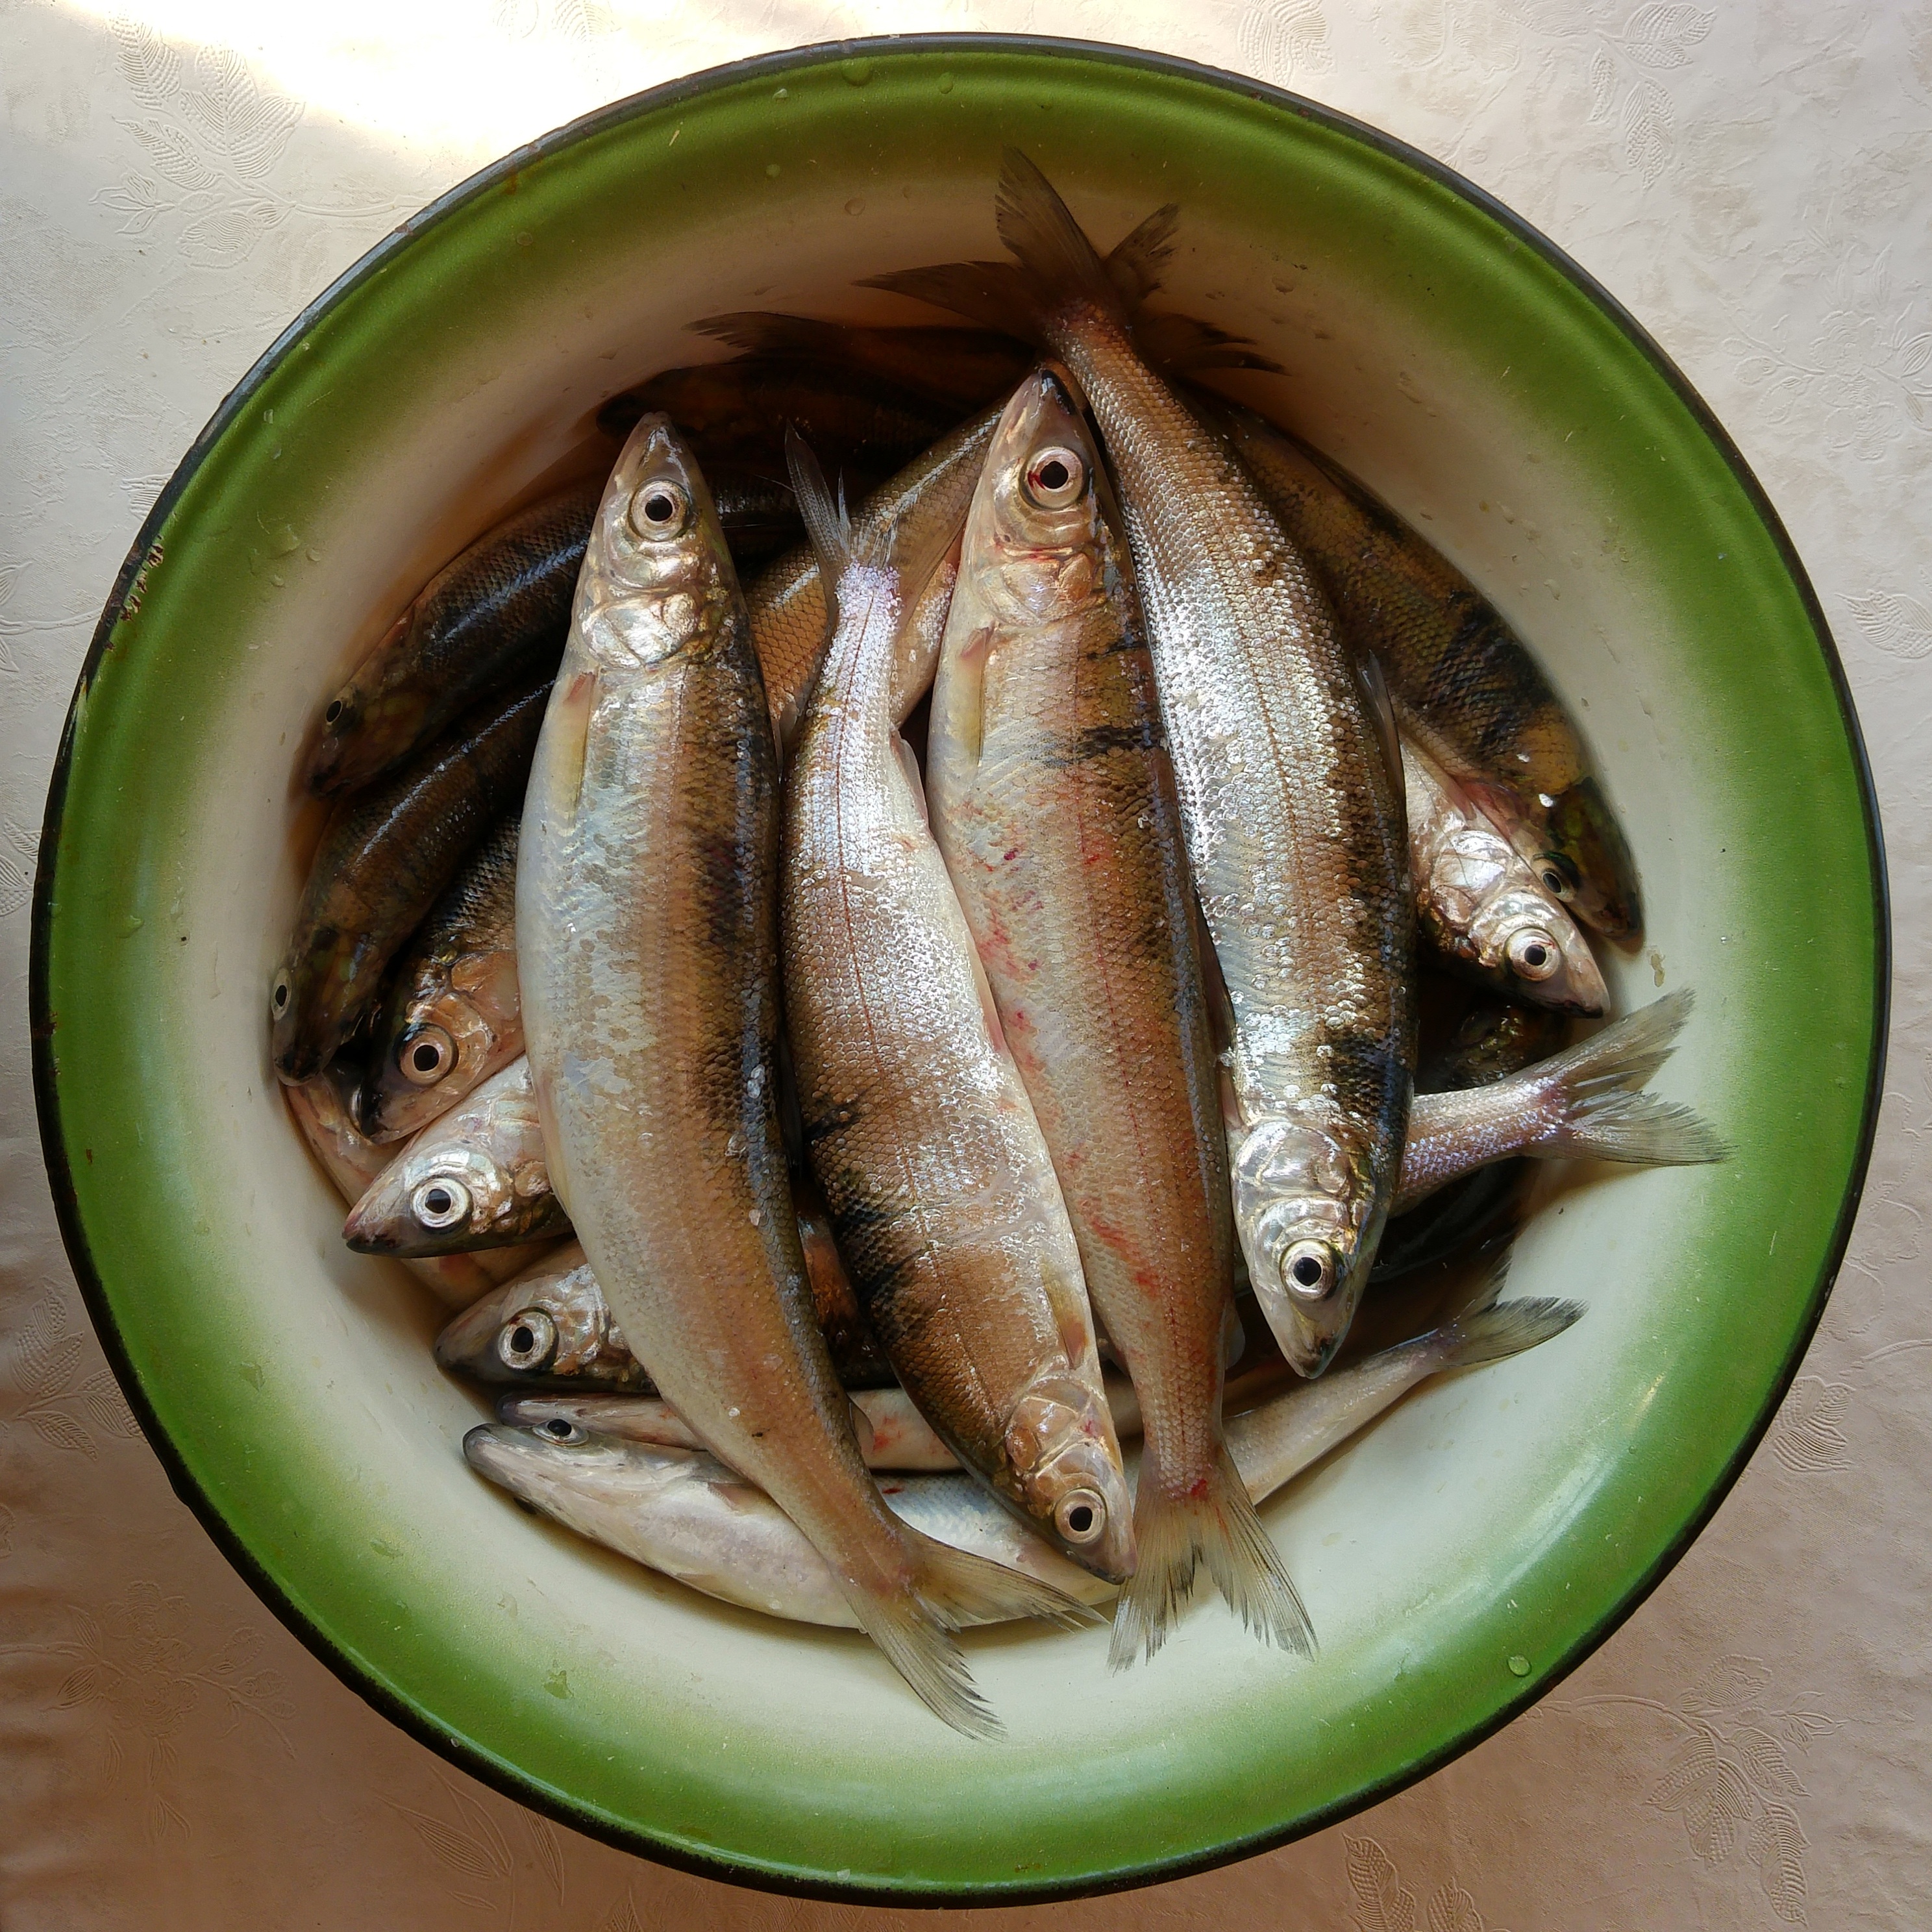
food, seafood, fresh, fish, sardine, milkfish, herring, trout, mackerel, omul, forage fish, oily fish, capelin, shishamo